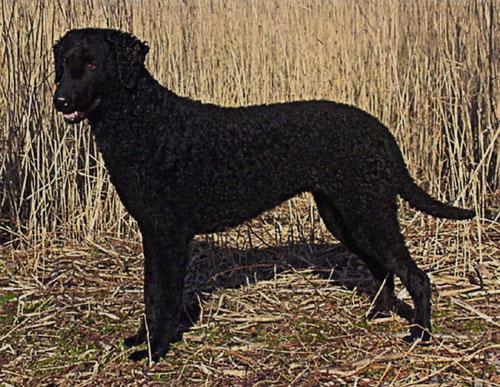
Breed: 202-n000028-curly_coated_retriever